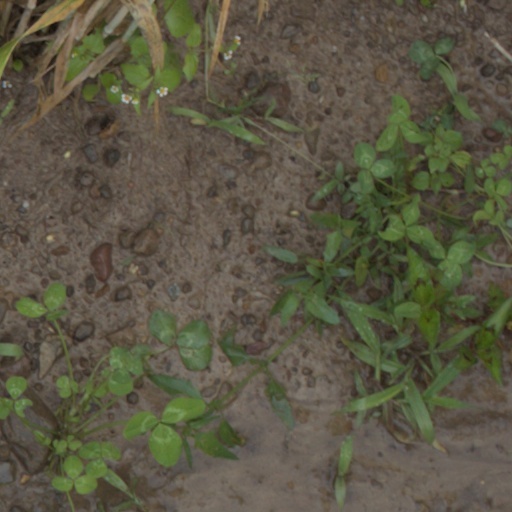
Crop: wheat